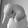
ASL letter: Q